Northwestern Front

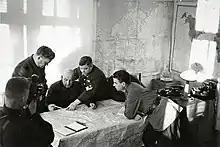
Officers of the Northwestern Front, February 1942

In 1942 the Front participated in the Demyansk Pocket, a name for the encirclement of German troops by the Red Army around Demyansk (Demjansk) begun as the first phase of the Demyansk Offensive Operation (7 January 1942 – 20 May 1942) by the Northwestern Front's commander's initiative, General Lieutenant Pavel Kurochkin. The intention was to sever the link between the German Demyansk positions, and the Stara Russa railway that formed the lines of communication of the German 16th Army. However owing to the very difficult wooded and swampy terrain, and heavy snow cover, the initial advance by the Front was very modest against stubborn opposition.